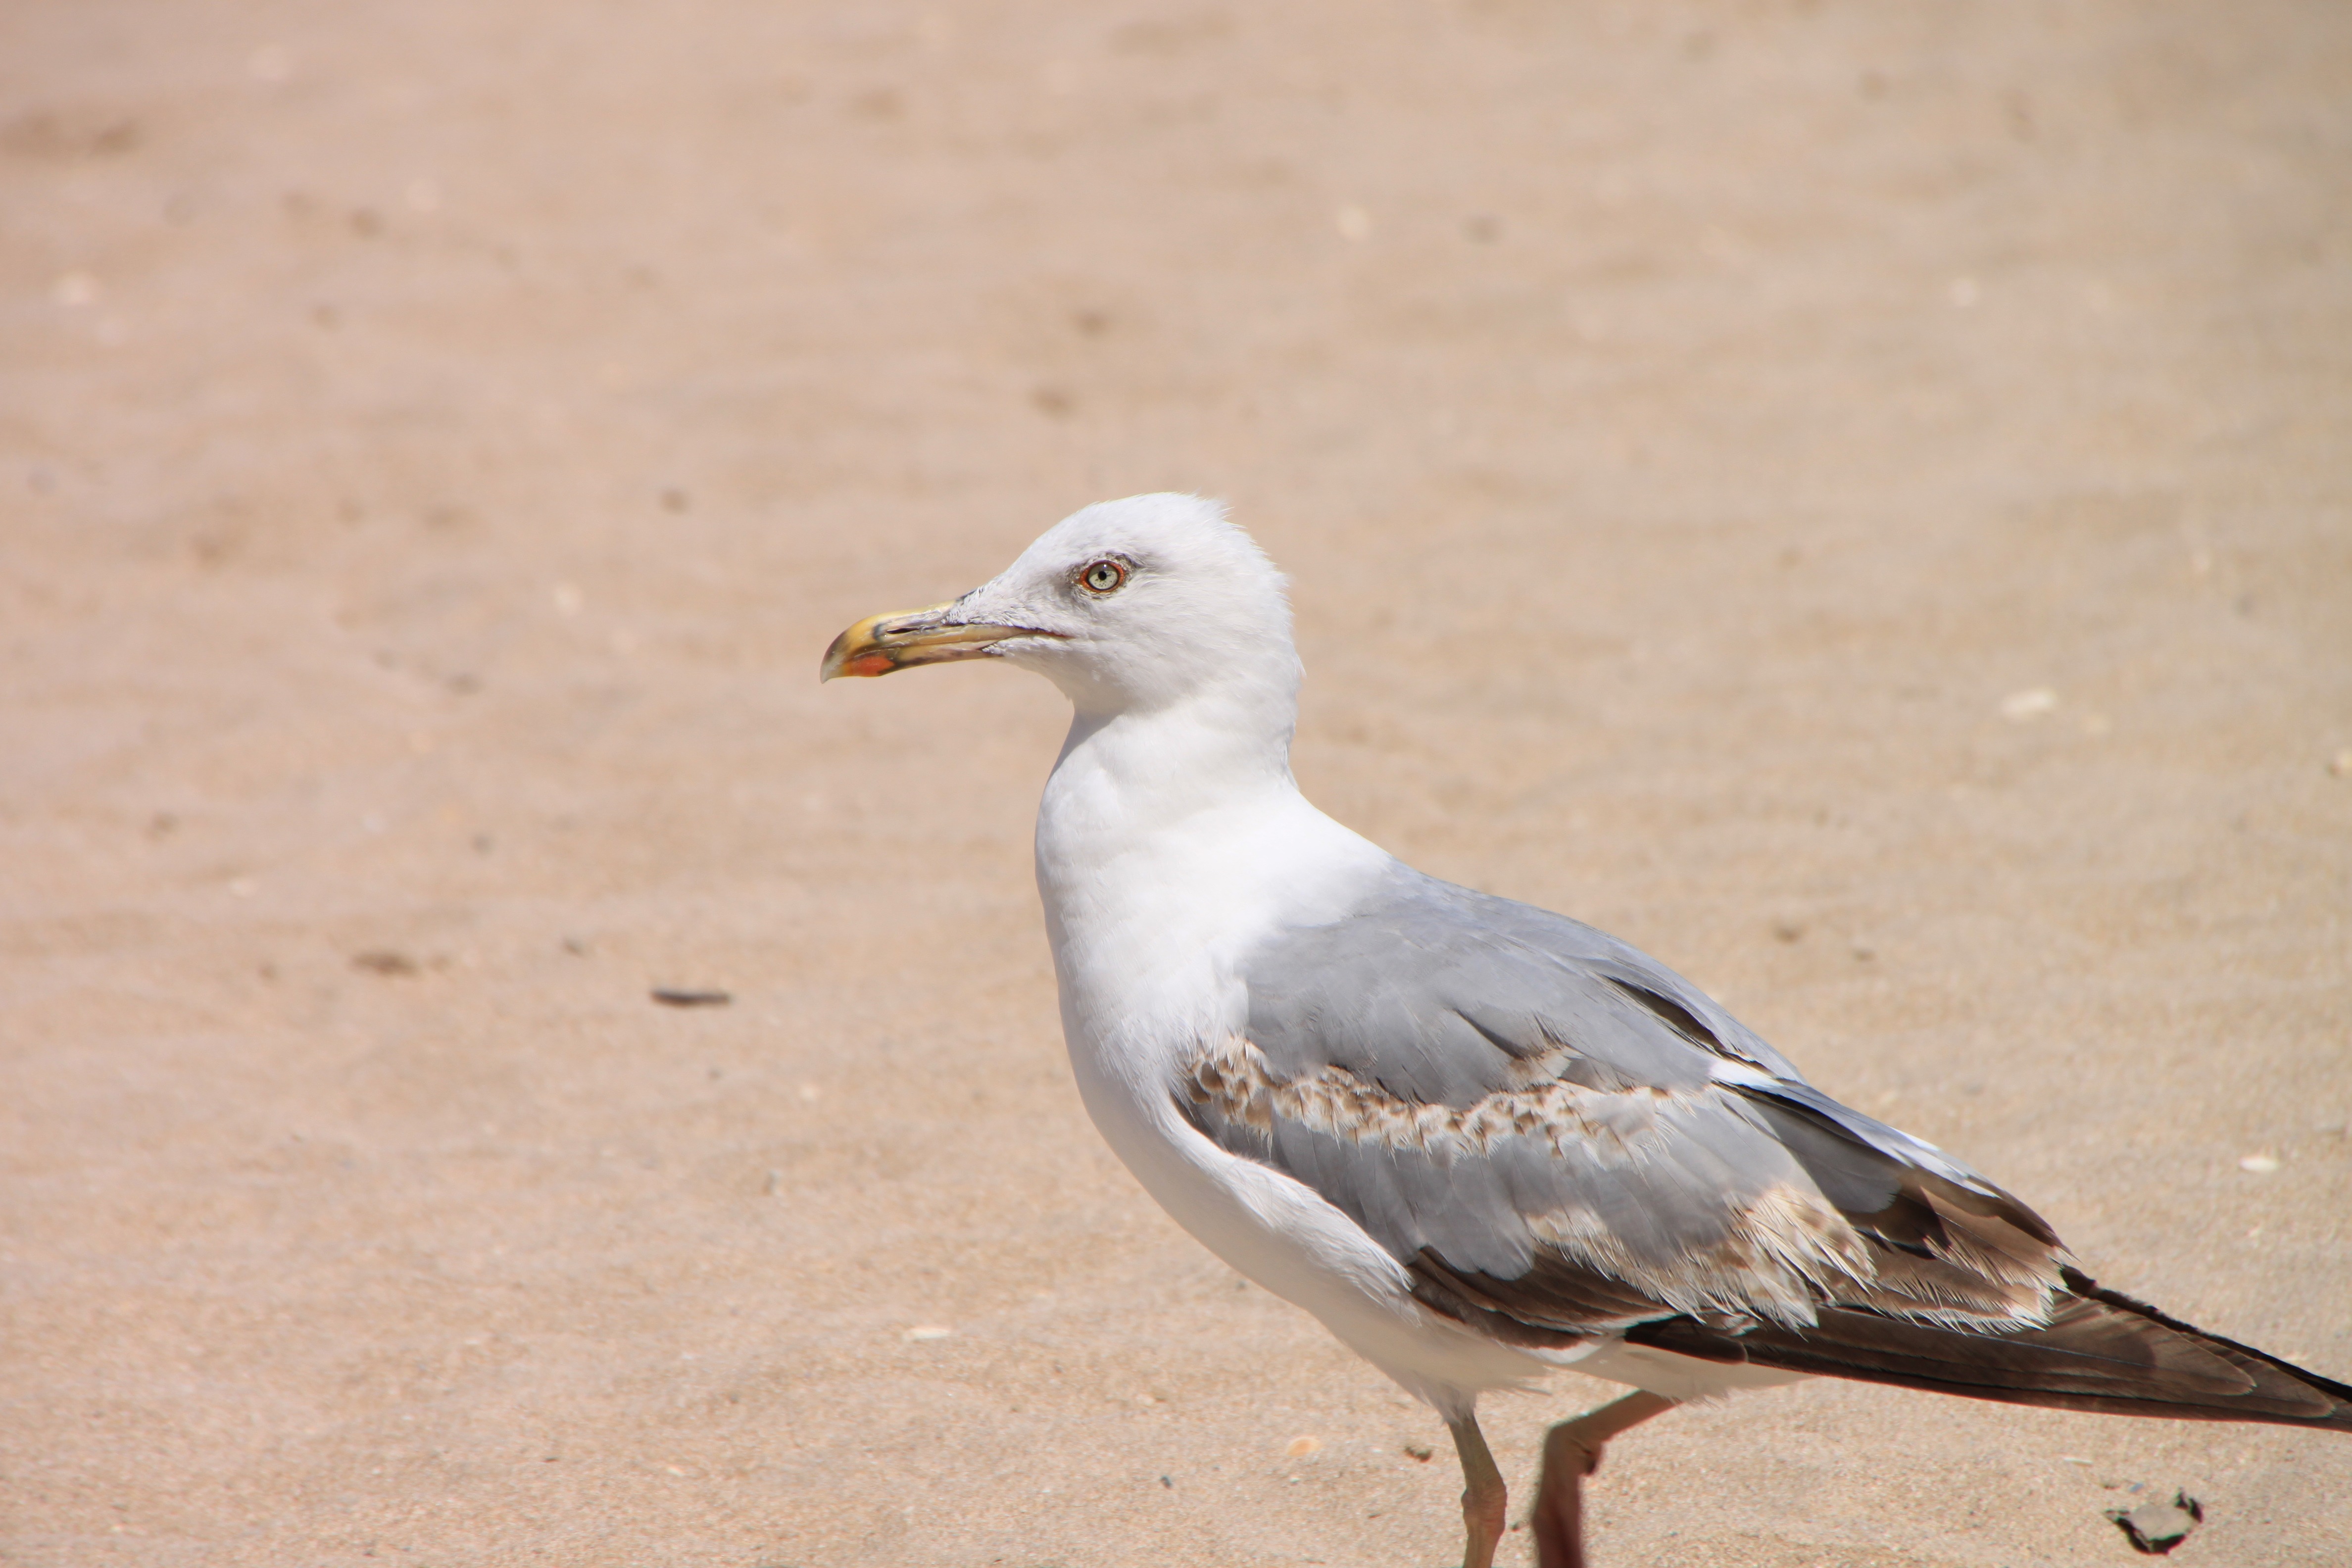
beach, sand, bird, wing, seabird, wildlife, food, gull, beak, drink, fauna, birds, seagulls, seabirds, vertebrate, garbage, scavenger, shorebird, sandpiper, charadriiformes, european herring gull, great black backed gull